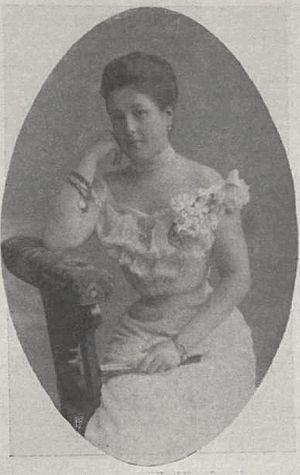
Marie Anne Isabelle Épiphanie Eugénie Gabrielle de Habsbourg-Lorraine, princesse impériale et archiduchesse d'Autriche, princesse de Teschen, par mariage, « princesse de Parme », est née le 6 janvier 1882 à Linz, en Autriche, et est décédée le 25 février 1940 à Lausanne, en Suisse.